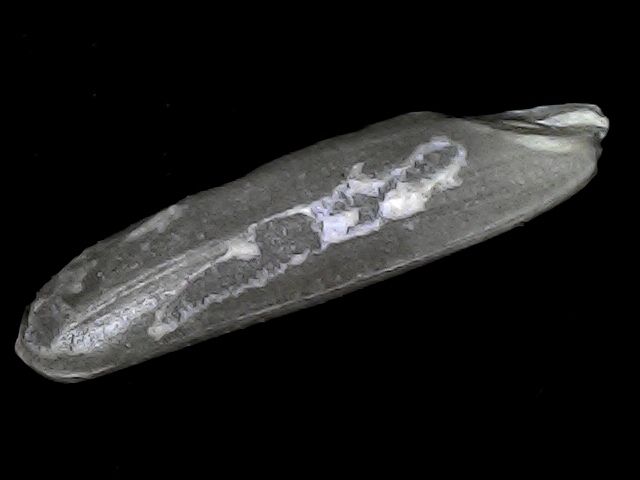
Rice variety: BD70